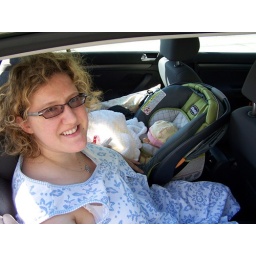
Mom and Eliza in car going home